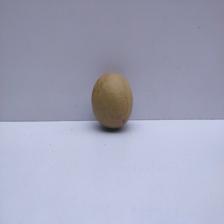
Size: Medium